First Direct

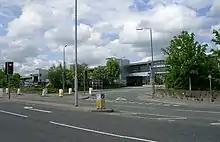
First Direct headquarters in Stourton, Leeds.

First Direct was formed on 1 October 1989 by Midland Bank, one of the 'big four' banks in the United Kingdom. It became a part of HSBC in June 1992, when HSBC acquired Midland Bank. First Direct took its first call on 12:01am on 1 October 1989; more than 1,000 calls were taken within the first twenty four hours.